The Enigma of the Folies-Bergere

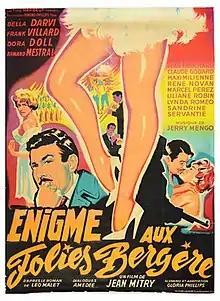

The Enigma of the Folies-Bergere (French: Enigme aux Folies-Bergère) is a 1959 French crime film directed by Jean Mitry and starring Bella Darvi, Frank Villard and Dora Doll. The police investigate a series of murders at the Folies-Bergère.